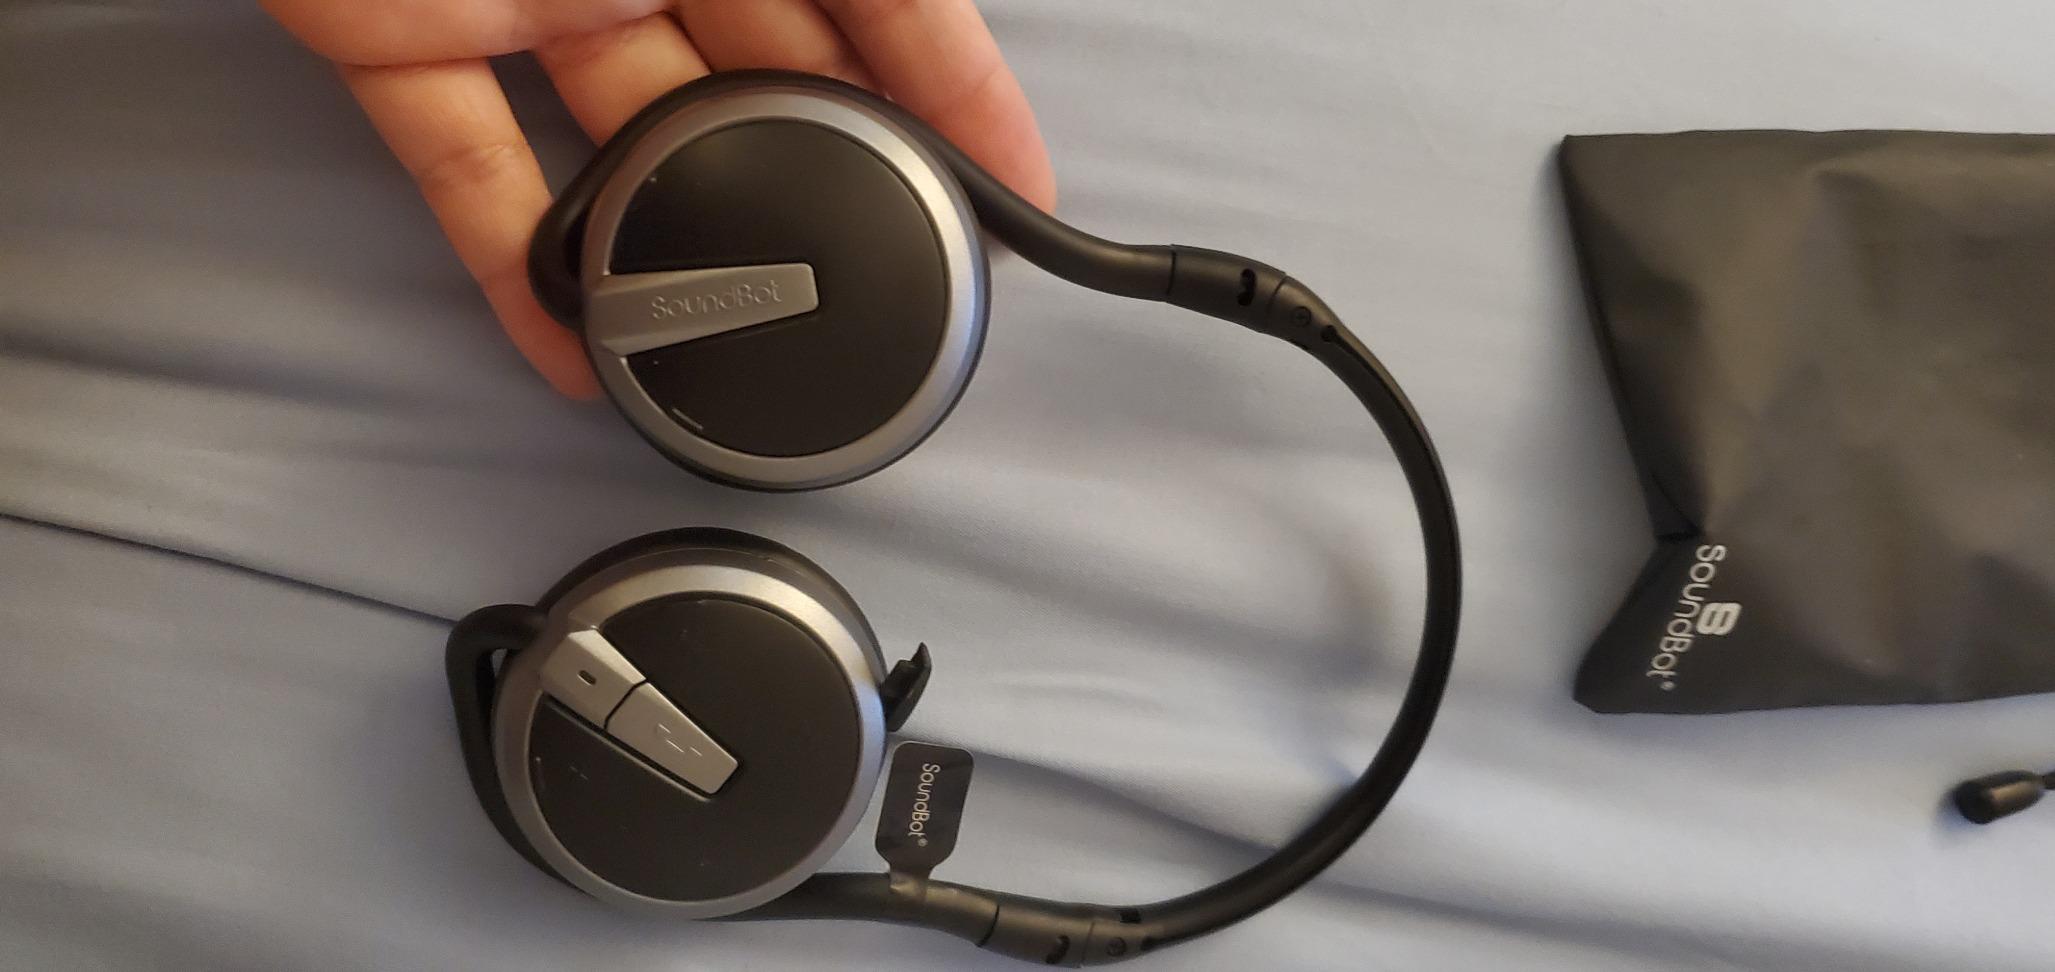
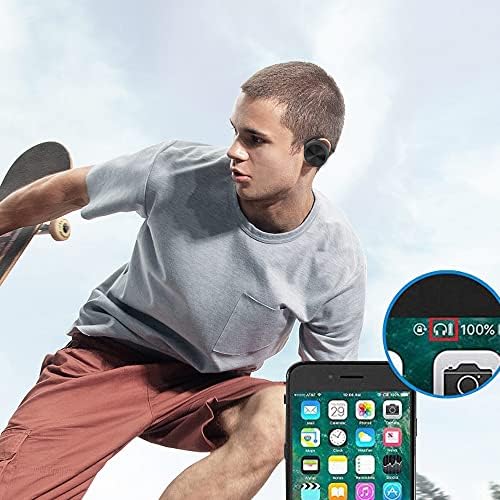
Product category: headphones
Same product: no